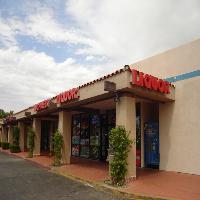
Weather: cloudy or overcast